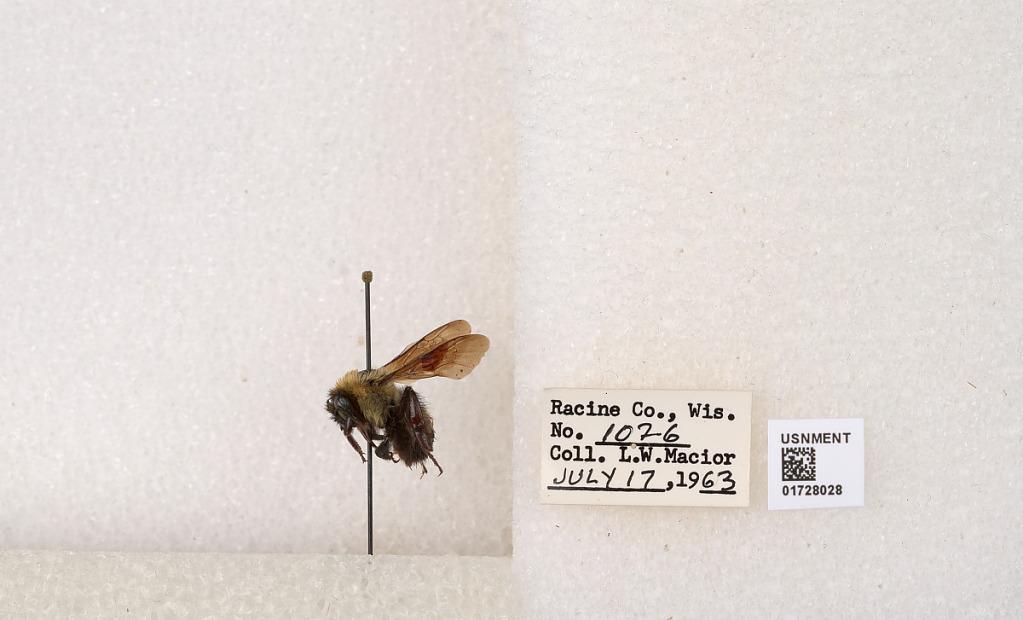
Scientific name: Bombus (Separatobombus) griseocollis (De Geer)
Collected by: L. Macior
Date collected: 1963-7-17
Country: United States
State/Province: Wisconsin
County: Racine
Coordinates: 42.7299, -87.8123